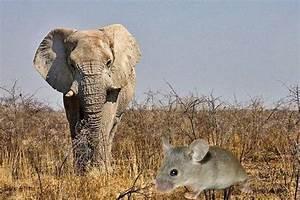
elephant